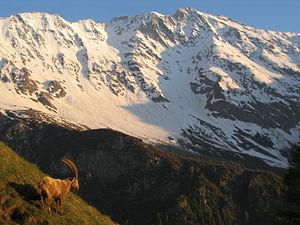
Bellecôte est un sommet de la partie septentrionale du massif de la Vanoise, dans les Alpes françaises, dominant la vallée de Peisey-Nancroix, en Savoie. Sa face nord est immense et austère. En revanche, sa face sud est beaucoup plus accessible.